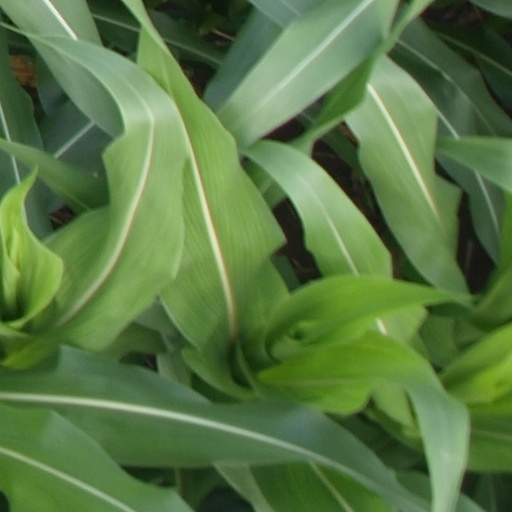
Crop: maize; corn